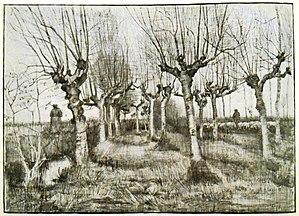
Dessin de Vincent van Gogh
L'émondage est une taille d'entretien courant qui consiste à supprimer les pousses herbacées, les jeunes rameaux ligneux et branches basses latérales d'un arbuste ou d'un arbre, et parfois raccourcir les branches de la cime. Cette taille, qui se pratique souvent sur des arbres isolés ou émergents du bocage, provoque souvent l'apparition de « gourmands » sur le tronc qui formeront de nouvelles branches qu'il faudra à nouveau couper.